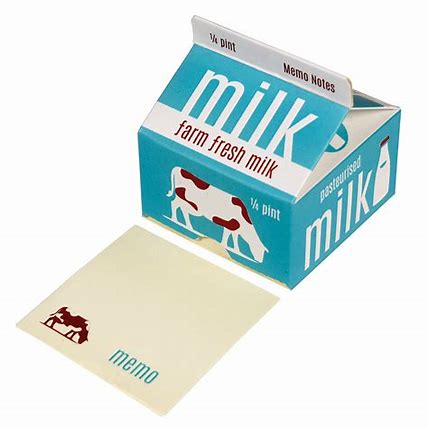
Label: paper